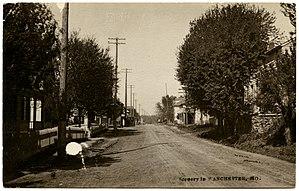
Manchester est une ville américaine située dans le comté de Saint Louis, dans le Missouri.